Saint George's Cross

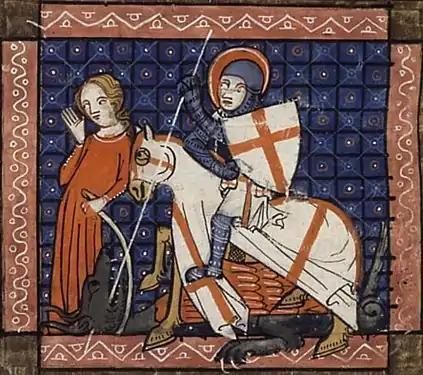
Miniature of Saint George and the Dragon, ms. of the "Legenda Aurea", dated 1348 (BNF Français 241, fol. 101v.)

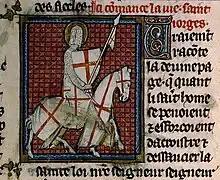
Saint George as a crusader knight, miniature from a ms. of "Vies de Saints", (Bibliothèque Sainte-Geneviève, Ms. 588)

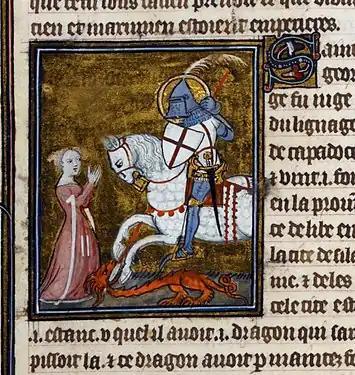
Miniature of Saint George and the Dragon, ms. of the " Legenda Aurea", Paris, 1382 (BL Royal 19 B XVII, f. 109).

Saint George became widely venerated as a warrior saint during the Third Crusade. There was a legend that he had miraculously assisted Godfrey of Bouillon; also that Richard the Lionheart had placed himself under his protection.